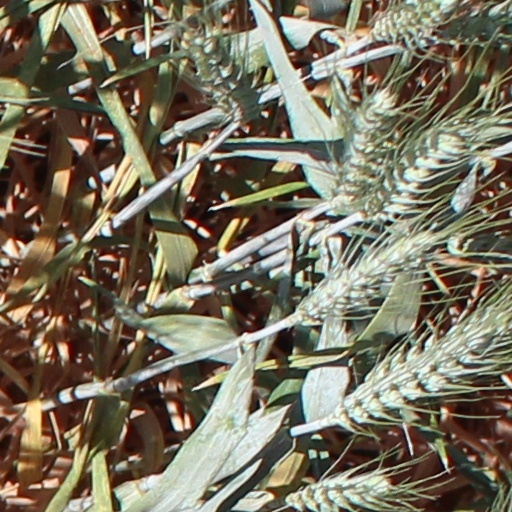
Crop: wheat